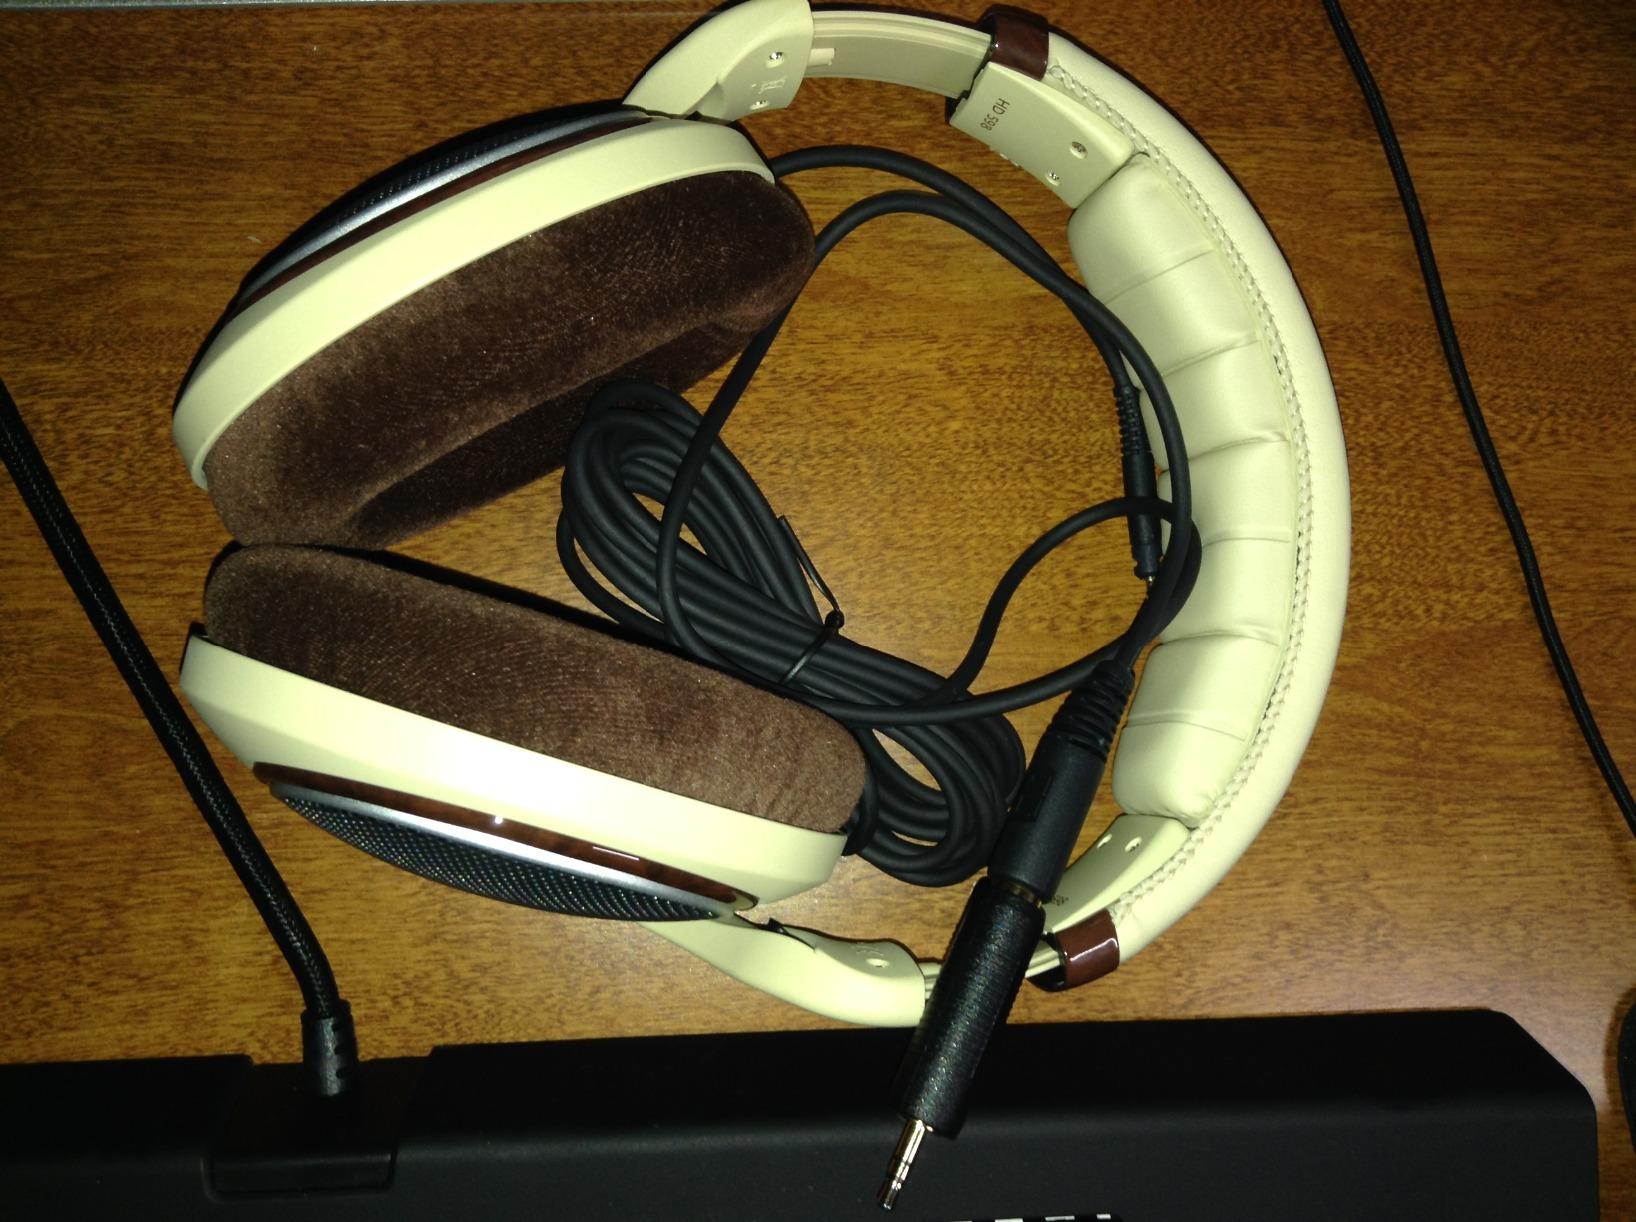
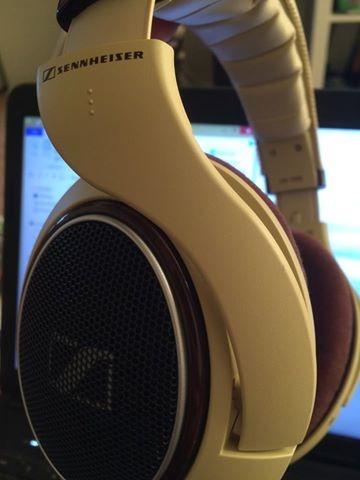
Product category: headphones
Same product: yes